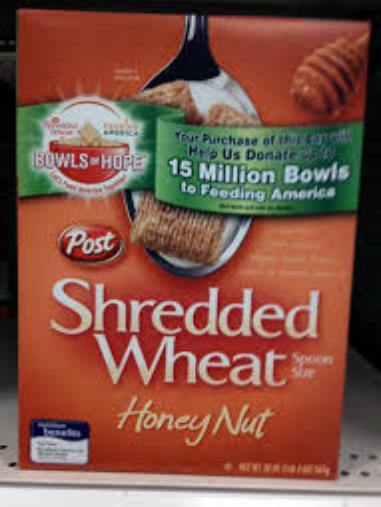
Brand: Honey Nut Shredded Wheat
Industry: Food